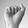
ASL letter: A